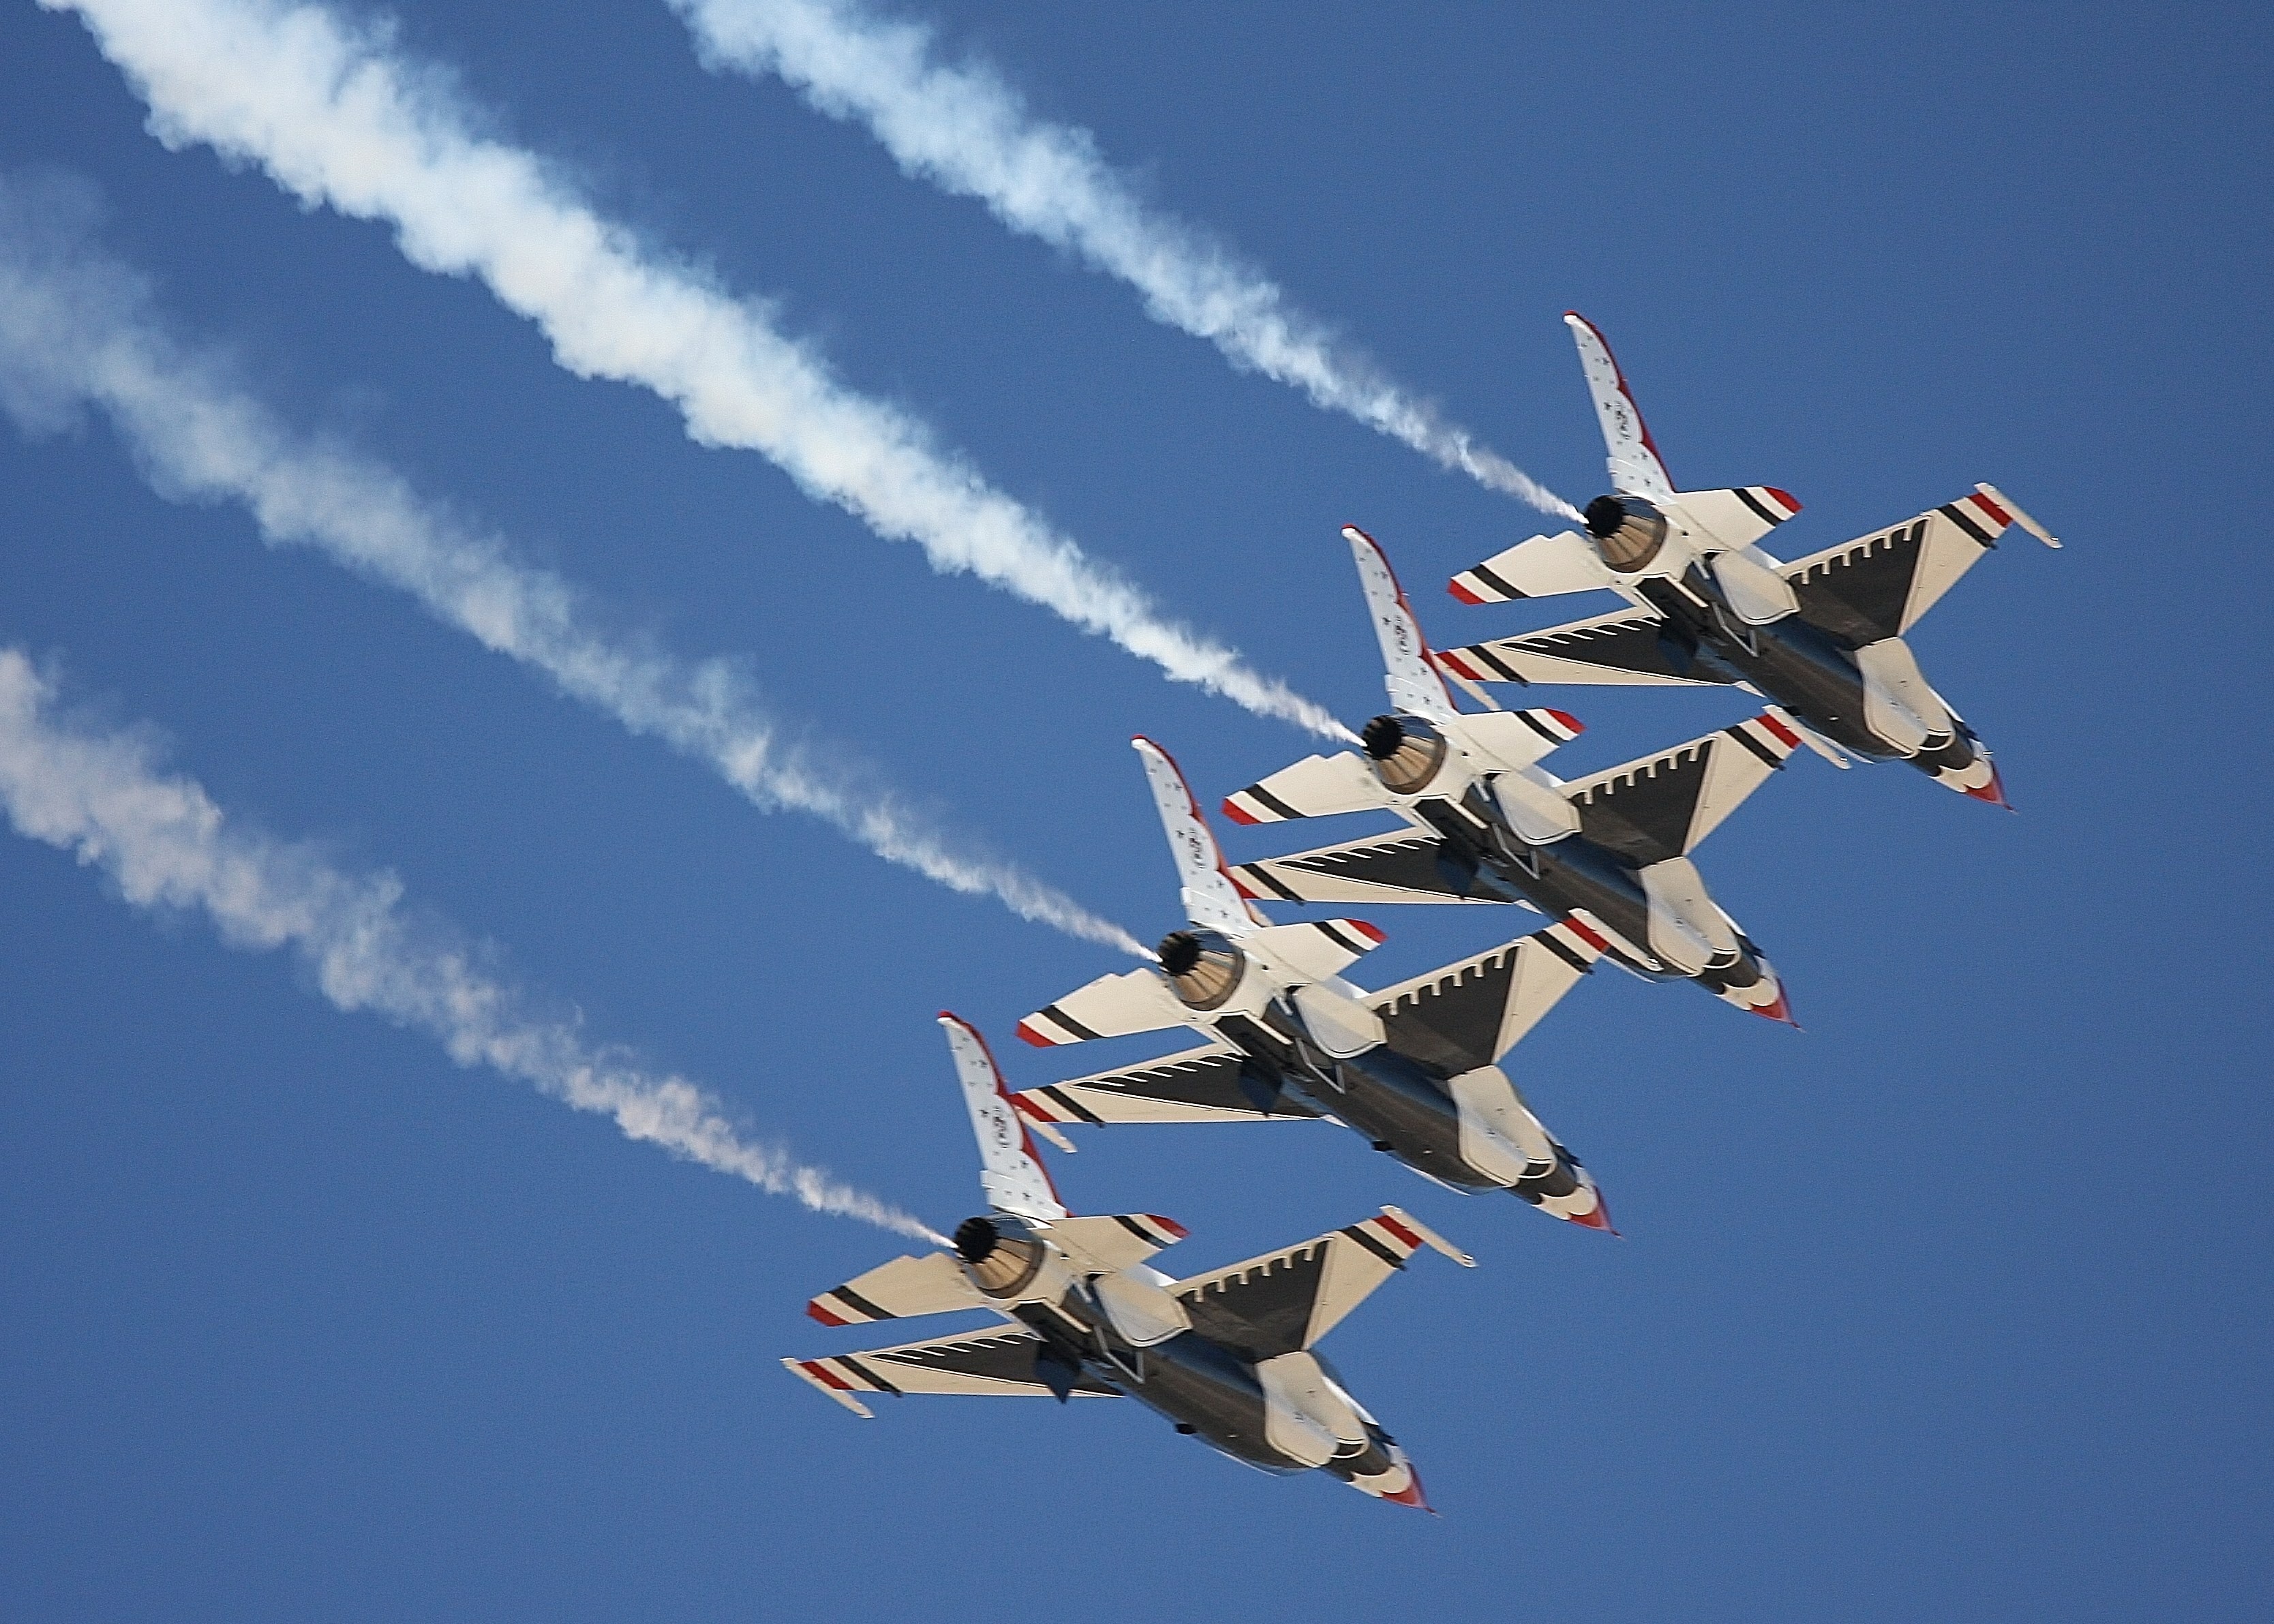
wing, airplane, aircraft, vehicle, airline, aviation, flight, airplanes, aeroplanes, air show, air force, aerobatics, aircrafts, fighter aircraft, military aircraft, atmosphere of earth, general aviation